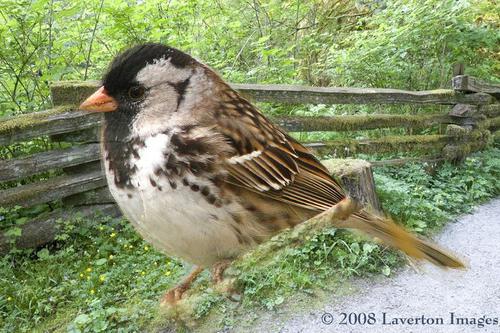
Bird species: Harris_Sparrow
Bird type: landbird
Background: land